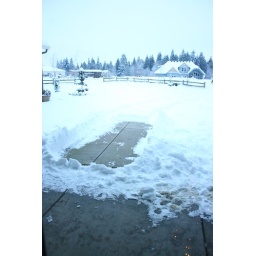
Husband drove car home...now there's just a bare patch in the driveway.